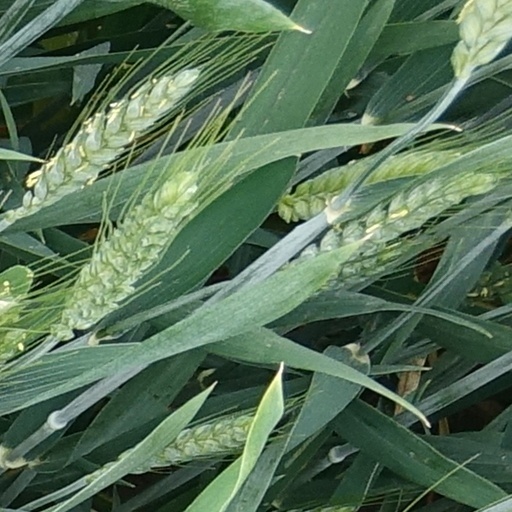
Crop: wheat